What If... the World Lost Its Mightiest Heroes?

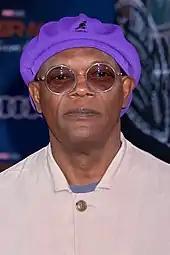
Samuel L. Jackson reprises his MCU role of Nick Fury in the episode, which tells an alternate storyline of the tie-in comic book "Fury's Big Week" (2012)

Jeffrey Wright narrates the episode as the Watcher, with Marvel planning to have other characters in the series voiced by the actors who portrayed them in the MCU films. This episode stars the returning voices of Samuel L. Jackson as Nick Fury, Michael Douglas as Hank Pym / Yellowjacket, Clark Gregg as Phil Coulson, Frank Grillo as Brock Rumlow, Jeremy Renner as Clint Barton / Hawkeye, Mark Ruffalo as Bruce Banner / Hulk, Tom Hiddleston as Loki, and Jaimie Alexander as Sif. Gregg improvised various lines during recording, including some "fangirl" moments over the appearance of Thor, who has a non-speaking role in the episode along with the Destroyer and the Warriors Three.